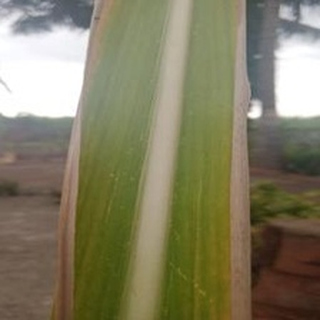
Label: sugarcane_yellow_leaf_disease